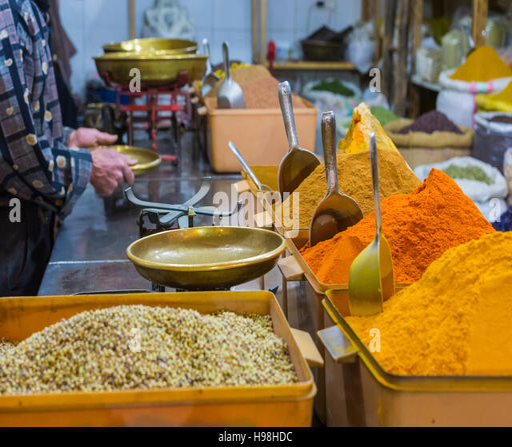
colorful spices on the bazaar .